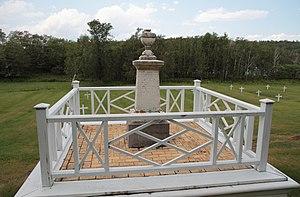
Le Monument aux médecins, Grosse Île, Québec. À l'arrière plan, le cimetière des Irlandais.
La quarantaine consiste à isoler des personnes, des animaux, ou des végétaux durant un certain temps, en cas de suspicion de maladies contagieuses, pour empêcher leur propagation. En empêchant les personnes d'avoir des contacts avec des individus sains se trouvant à l'extérieur de la zone de confinement, on rend la contagion impossible et les maladies infectieuses disparaissent d'elles-mêmes. C'est une mesure-barrière ; l'une des méthodes de prévention et de gestion des risques liés aux maladies infectieuses.